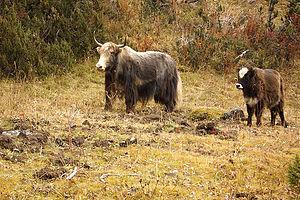
Un dzo, ou zopiok, est le mâle hybride d'un yak et d'un zébu. Les femelles sont appelées dzomo. En mongol, il est appelé hainag. La traduction anglaise du mot tibétain s'écrit parfois zho ou zo, et la prononciation en népalais [zu]. On emploie également le mot zobo.